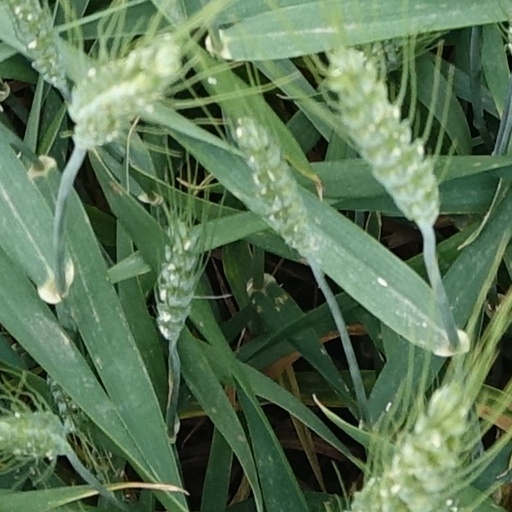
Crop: wheat